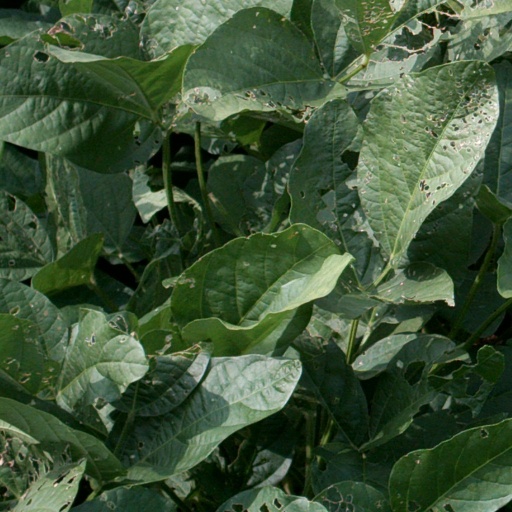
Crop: soybean